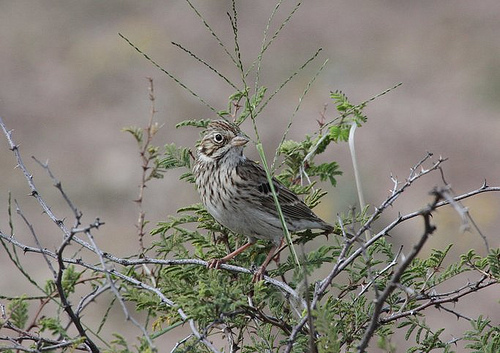
this bird has white eyerings, a straight bill and black/white breast.
this bird is grey with black and white on it and a brown beak.
a small gray bird with black on its wings and chest.
this bird has a speckled belly and breast with a short pointy bill.
bird with gray beak, brown tarsus and feet, black eye, white belly and abdomensmall bird with brown and white primaries and secondaries, belly and abdomen is white, crown is white and brown.
a small greyish bird with black spots on its breast with a short beak.
this bird has a white chest with black and white coloring in its wings.
the bird is small with a pointed bill, its breast spotted black on grey and its tarsus dark orange.
a small grey feathered bird with a short thick beak
Species: Vesper Sparrow